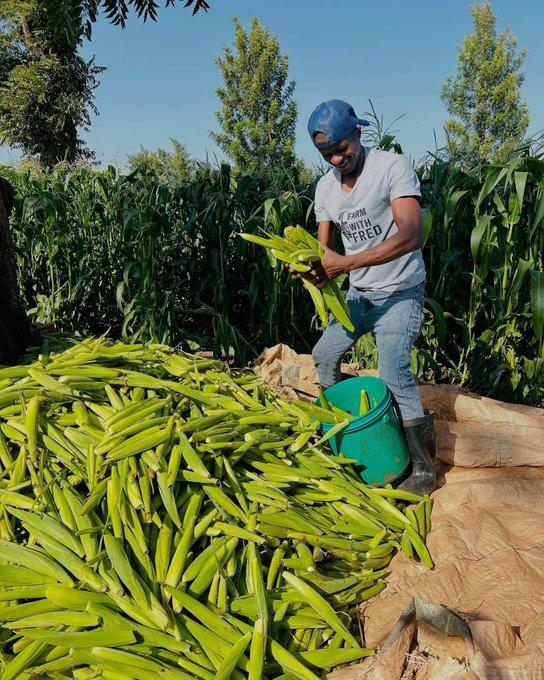
Mkulima amesimama mbele ya rundo kubwa la mbaazi zilizovunwa kwa ajili ya biashara, ambapo hapo anaangalia zile zinazofaa kwa ajili ya biashara na kuziweka ndani ya ndoo ya rangi ya kijani.